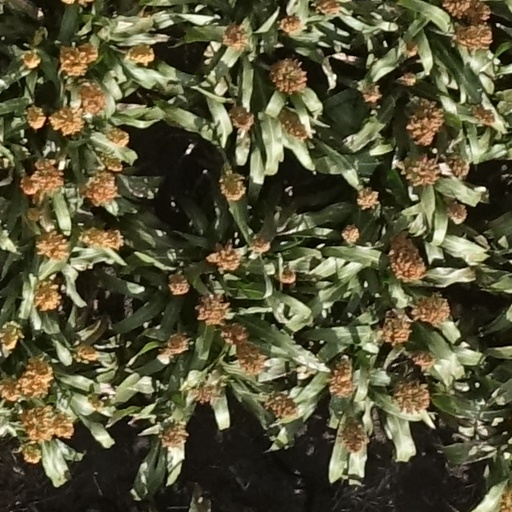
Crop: sorghum